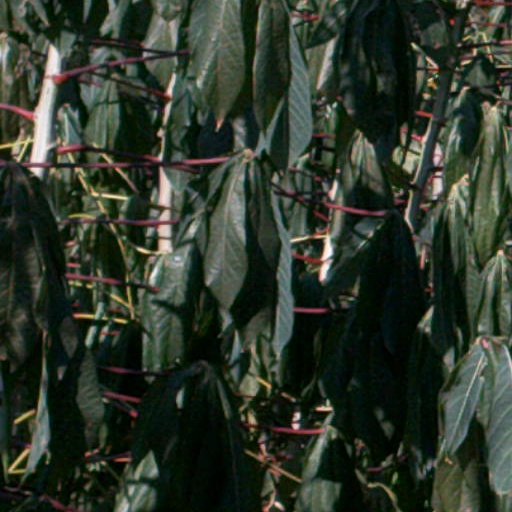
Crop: cassava